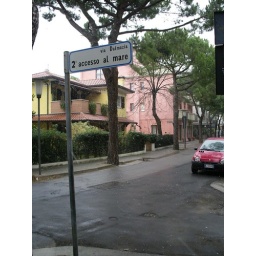
Ours is the pink apartment building in the background. We were about 20 metres from the beach